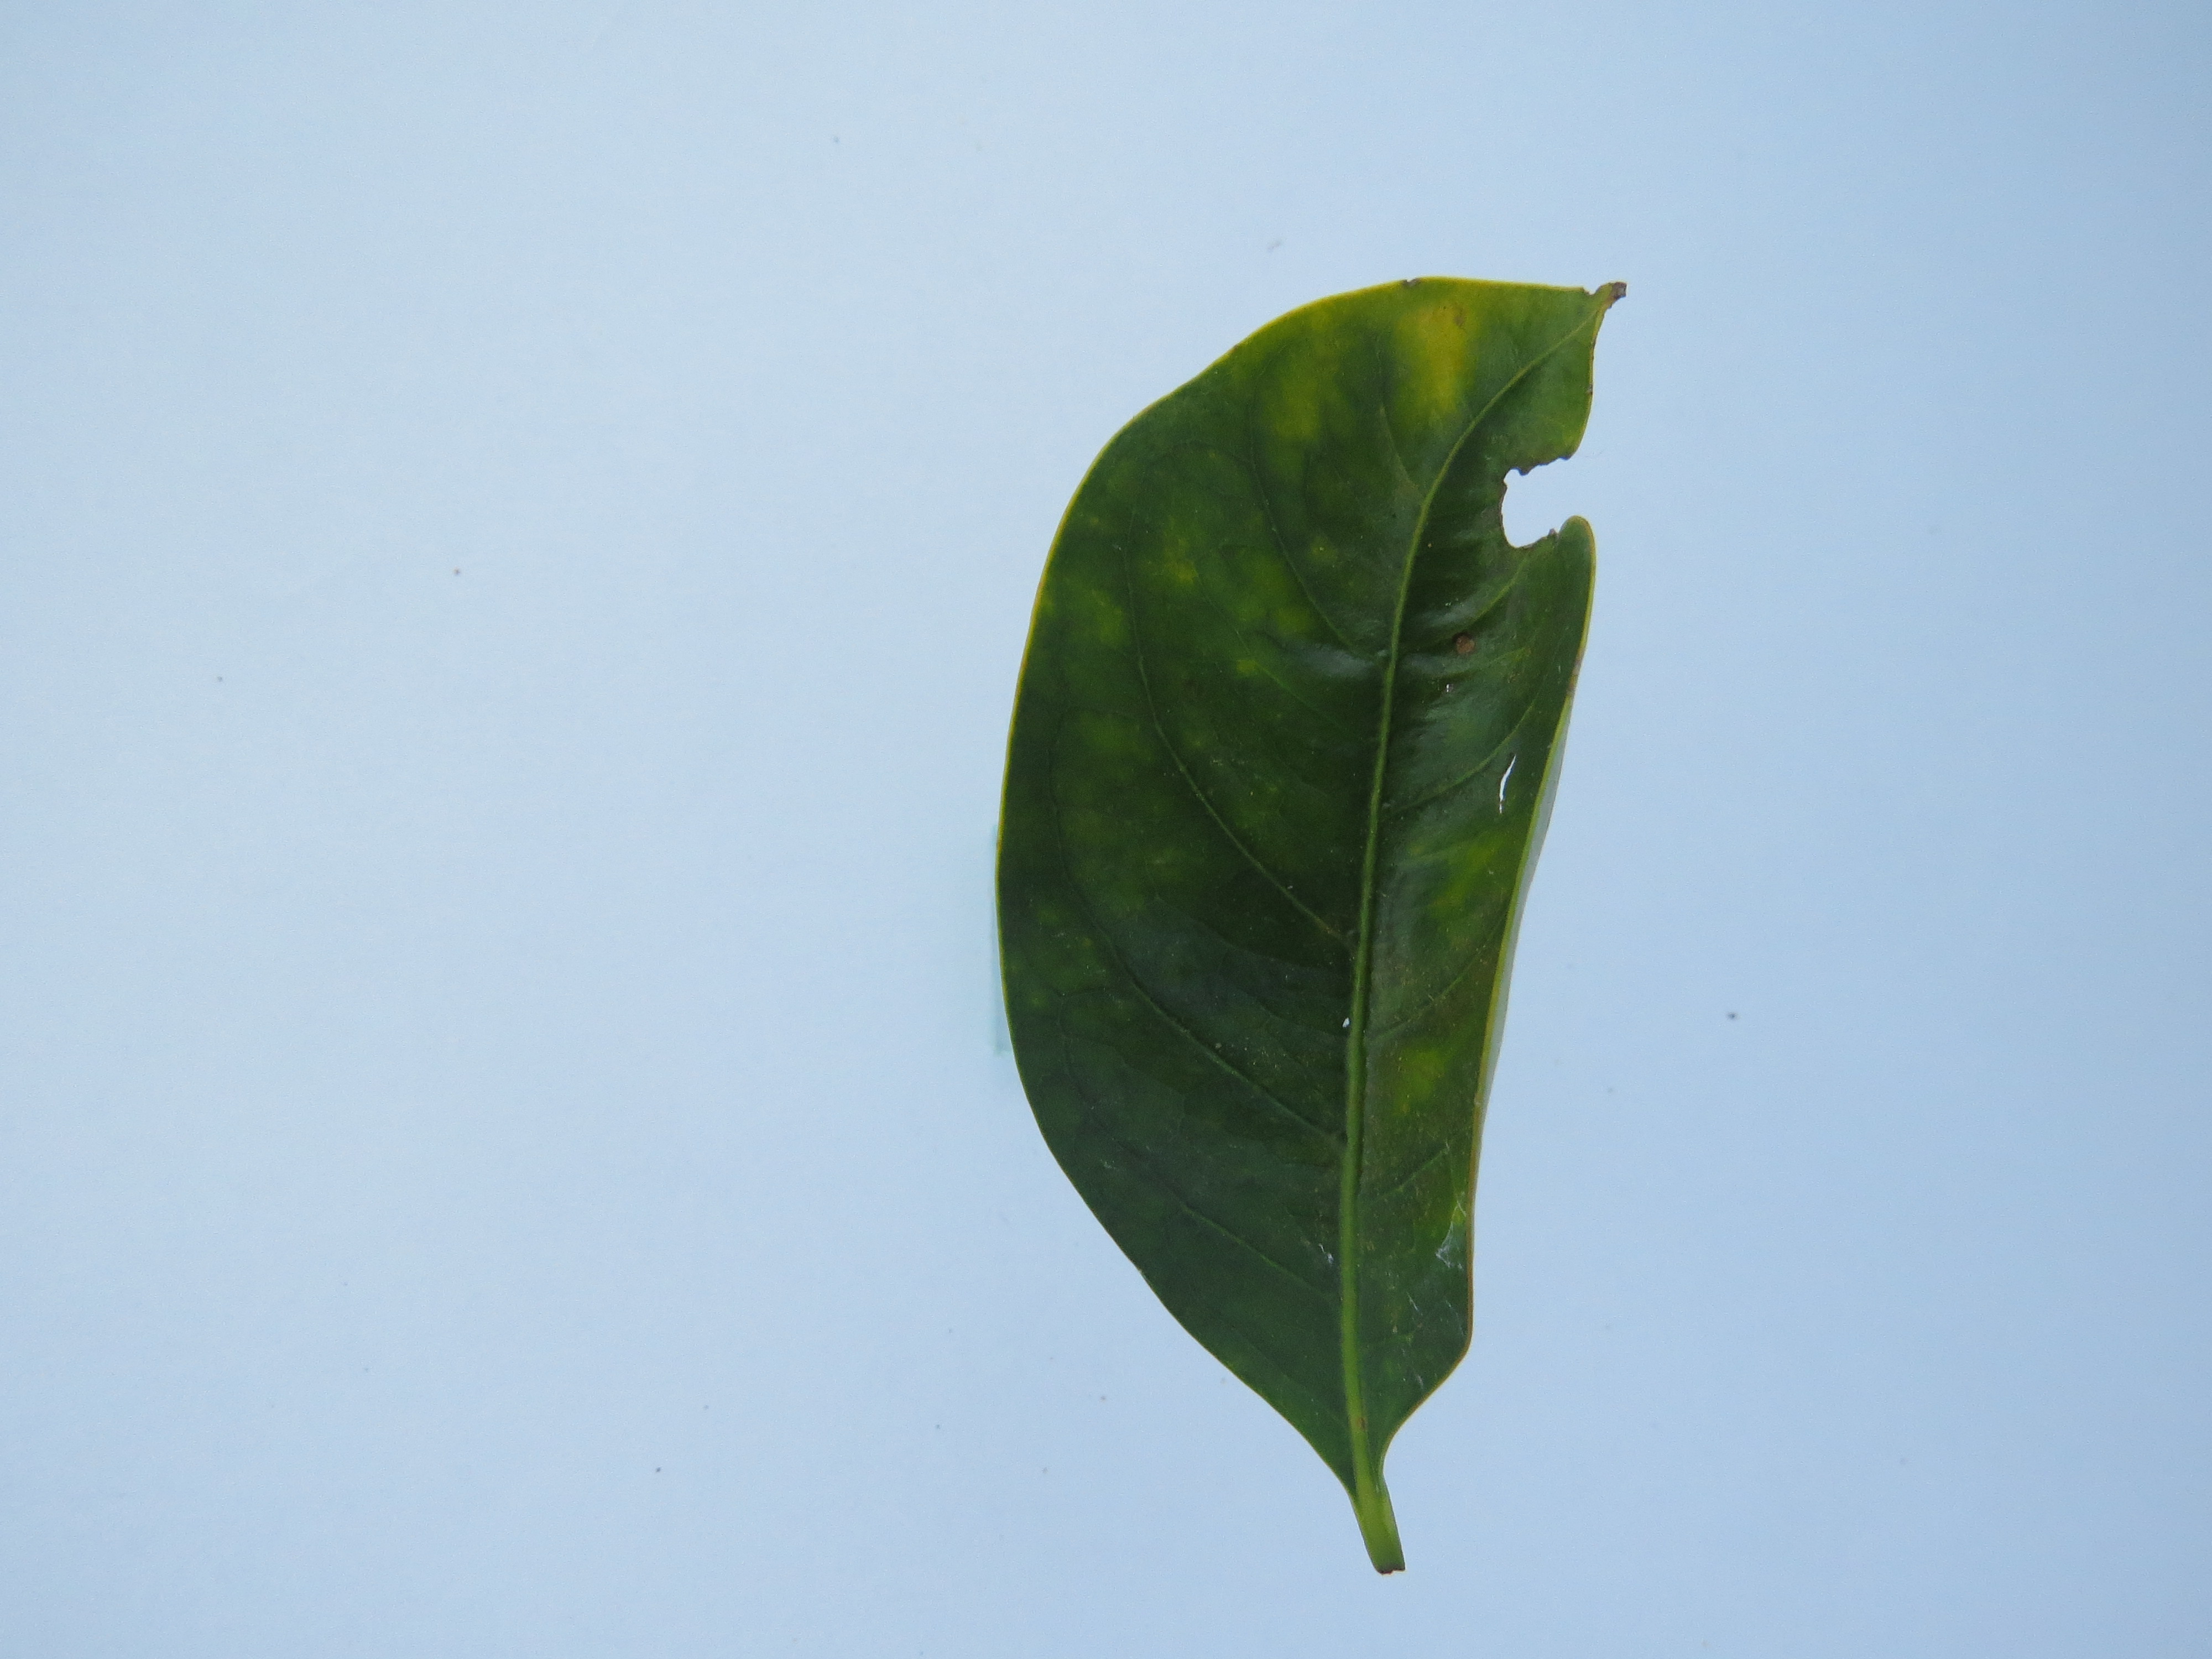
Label: boron-B